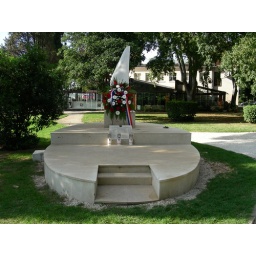
Een monument voor de slachtoffers in Pula van de laatste oorlog.